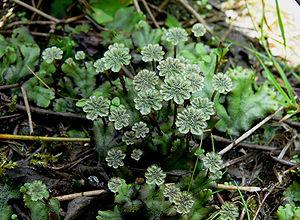
Marchantiophyta, réserve naturelle des Landes du Plateau d'Helfaut, en bordure de mare, sur ancienne zone de décantation de carrière de silex, Commune d'Heuringhem (ou de Blendecques